Lord and Lady Algy (film)

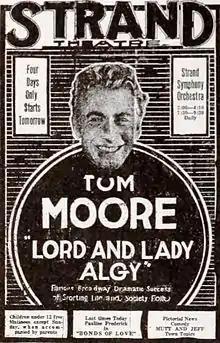
Newspaper advertisement

Lord and Lady Algy is a lost 1919 American silent comedy film directed by Harry Beaumont and starring Tom Moore, Naomi Childers, and Frank Leigh. It is based on a play of the same name by R.C. Carton.